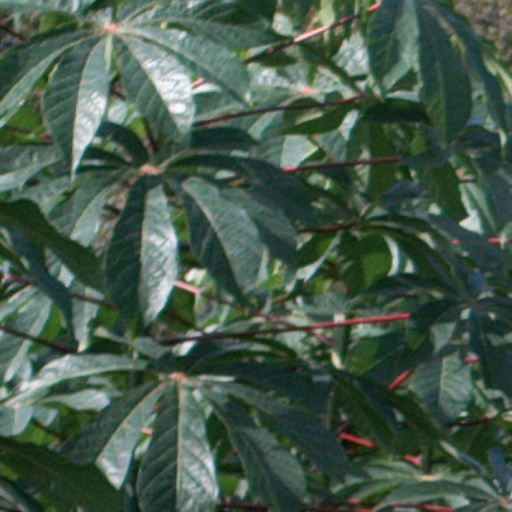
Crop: cassava